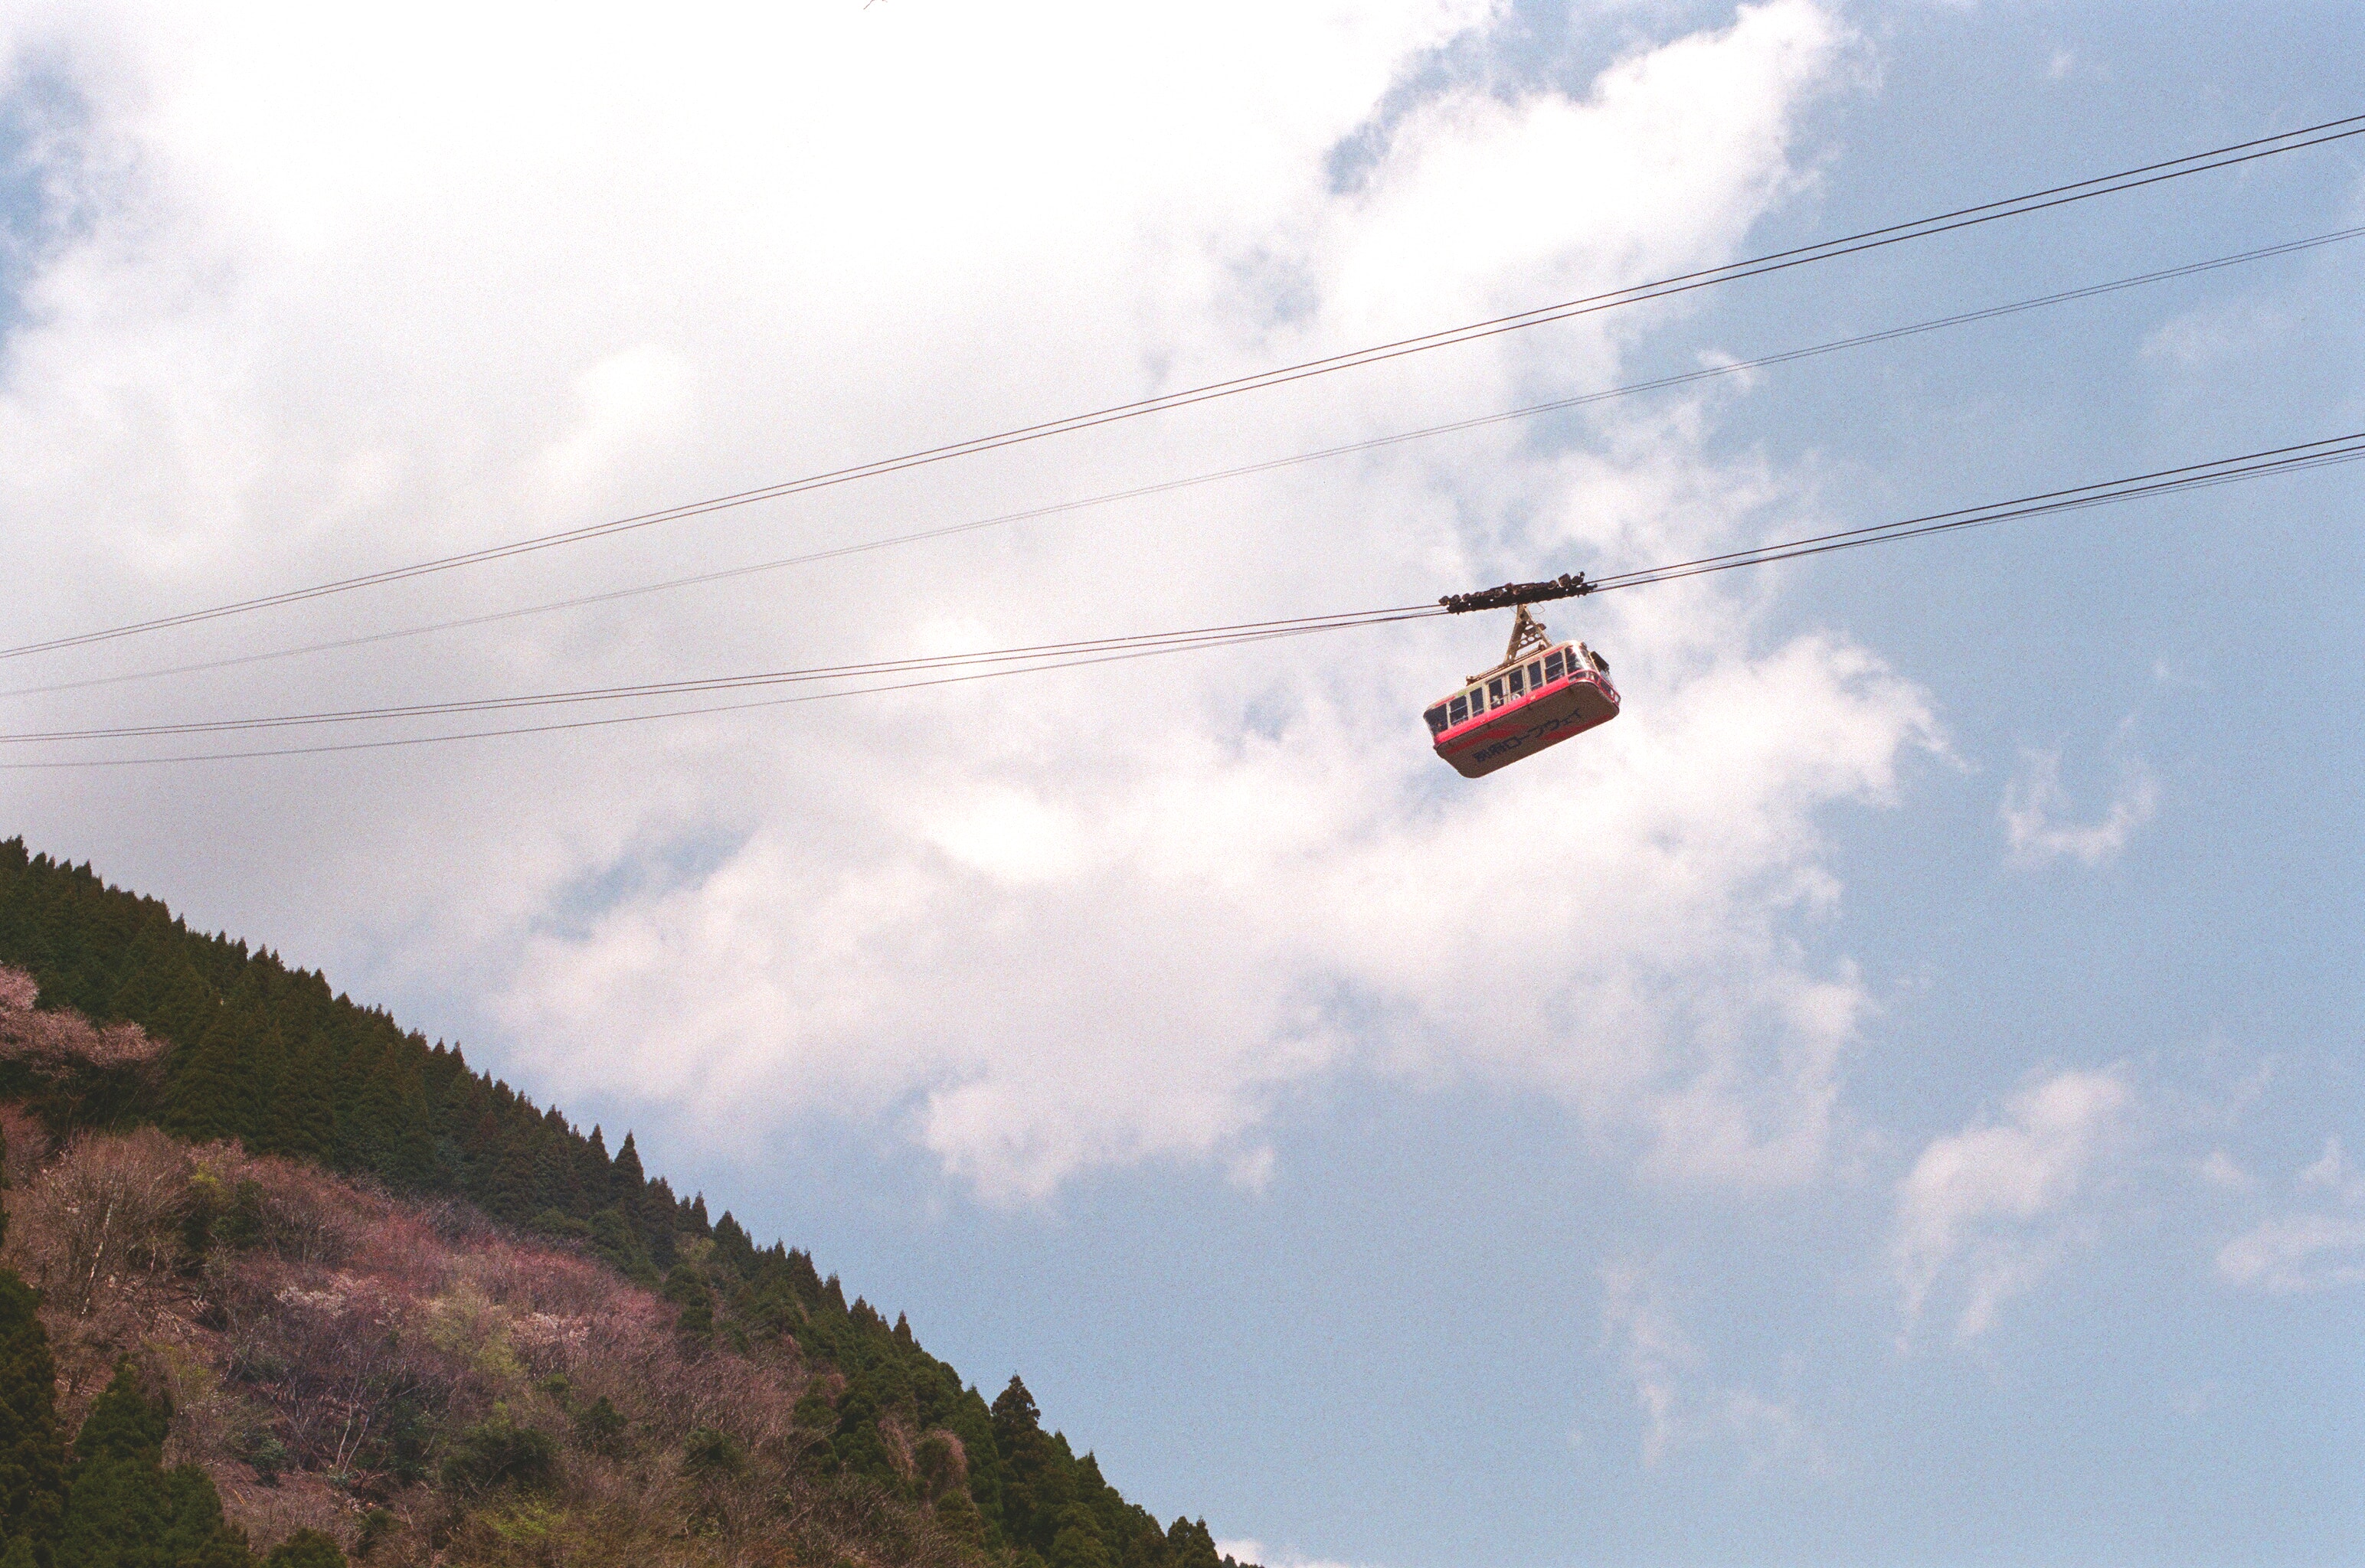
cable car, sky, vehicle, helicopter, rotorcraft, tree, cloud, helicopter rotor, hill station, geological phenomenon